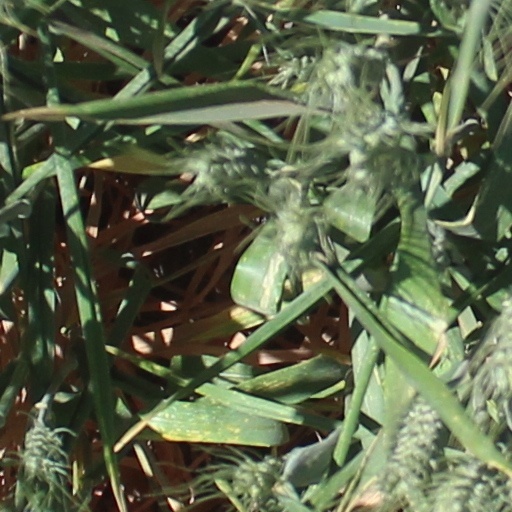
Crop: wheat